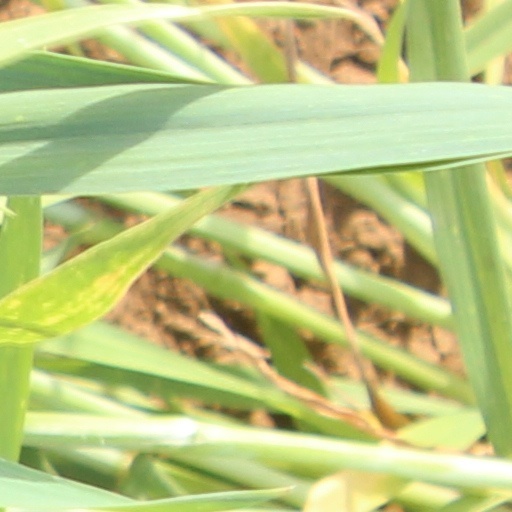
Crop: wheat